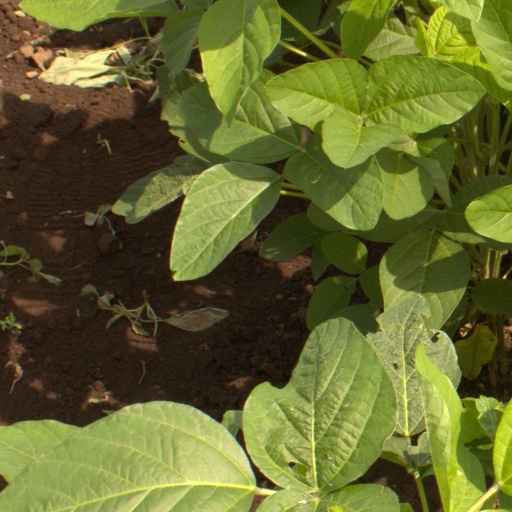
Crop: soybean